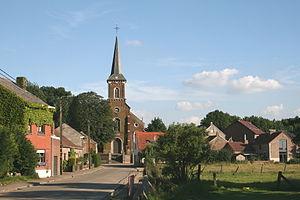
L'Écluse, Belgique, le quartier de l'église.
L'Écluse est une section de la commune belge de Beauvechain située en Région wallonne dans la province du Brabant wallon.